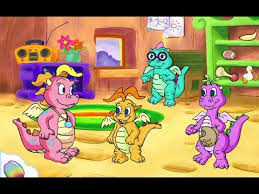
Portrait style: Cartoon Portrait